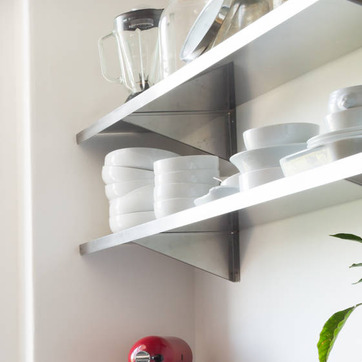
Material: ceramic